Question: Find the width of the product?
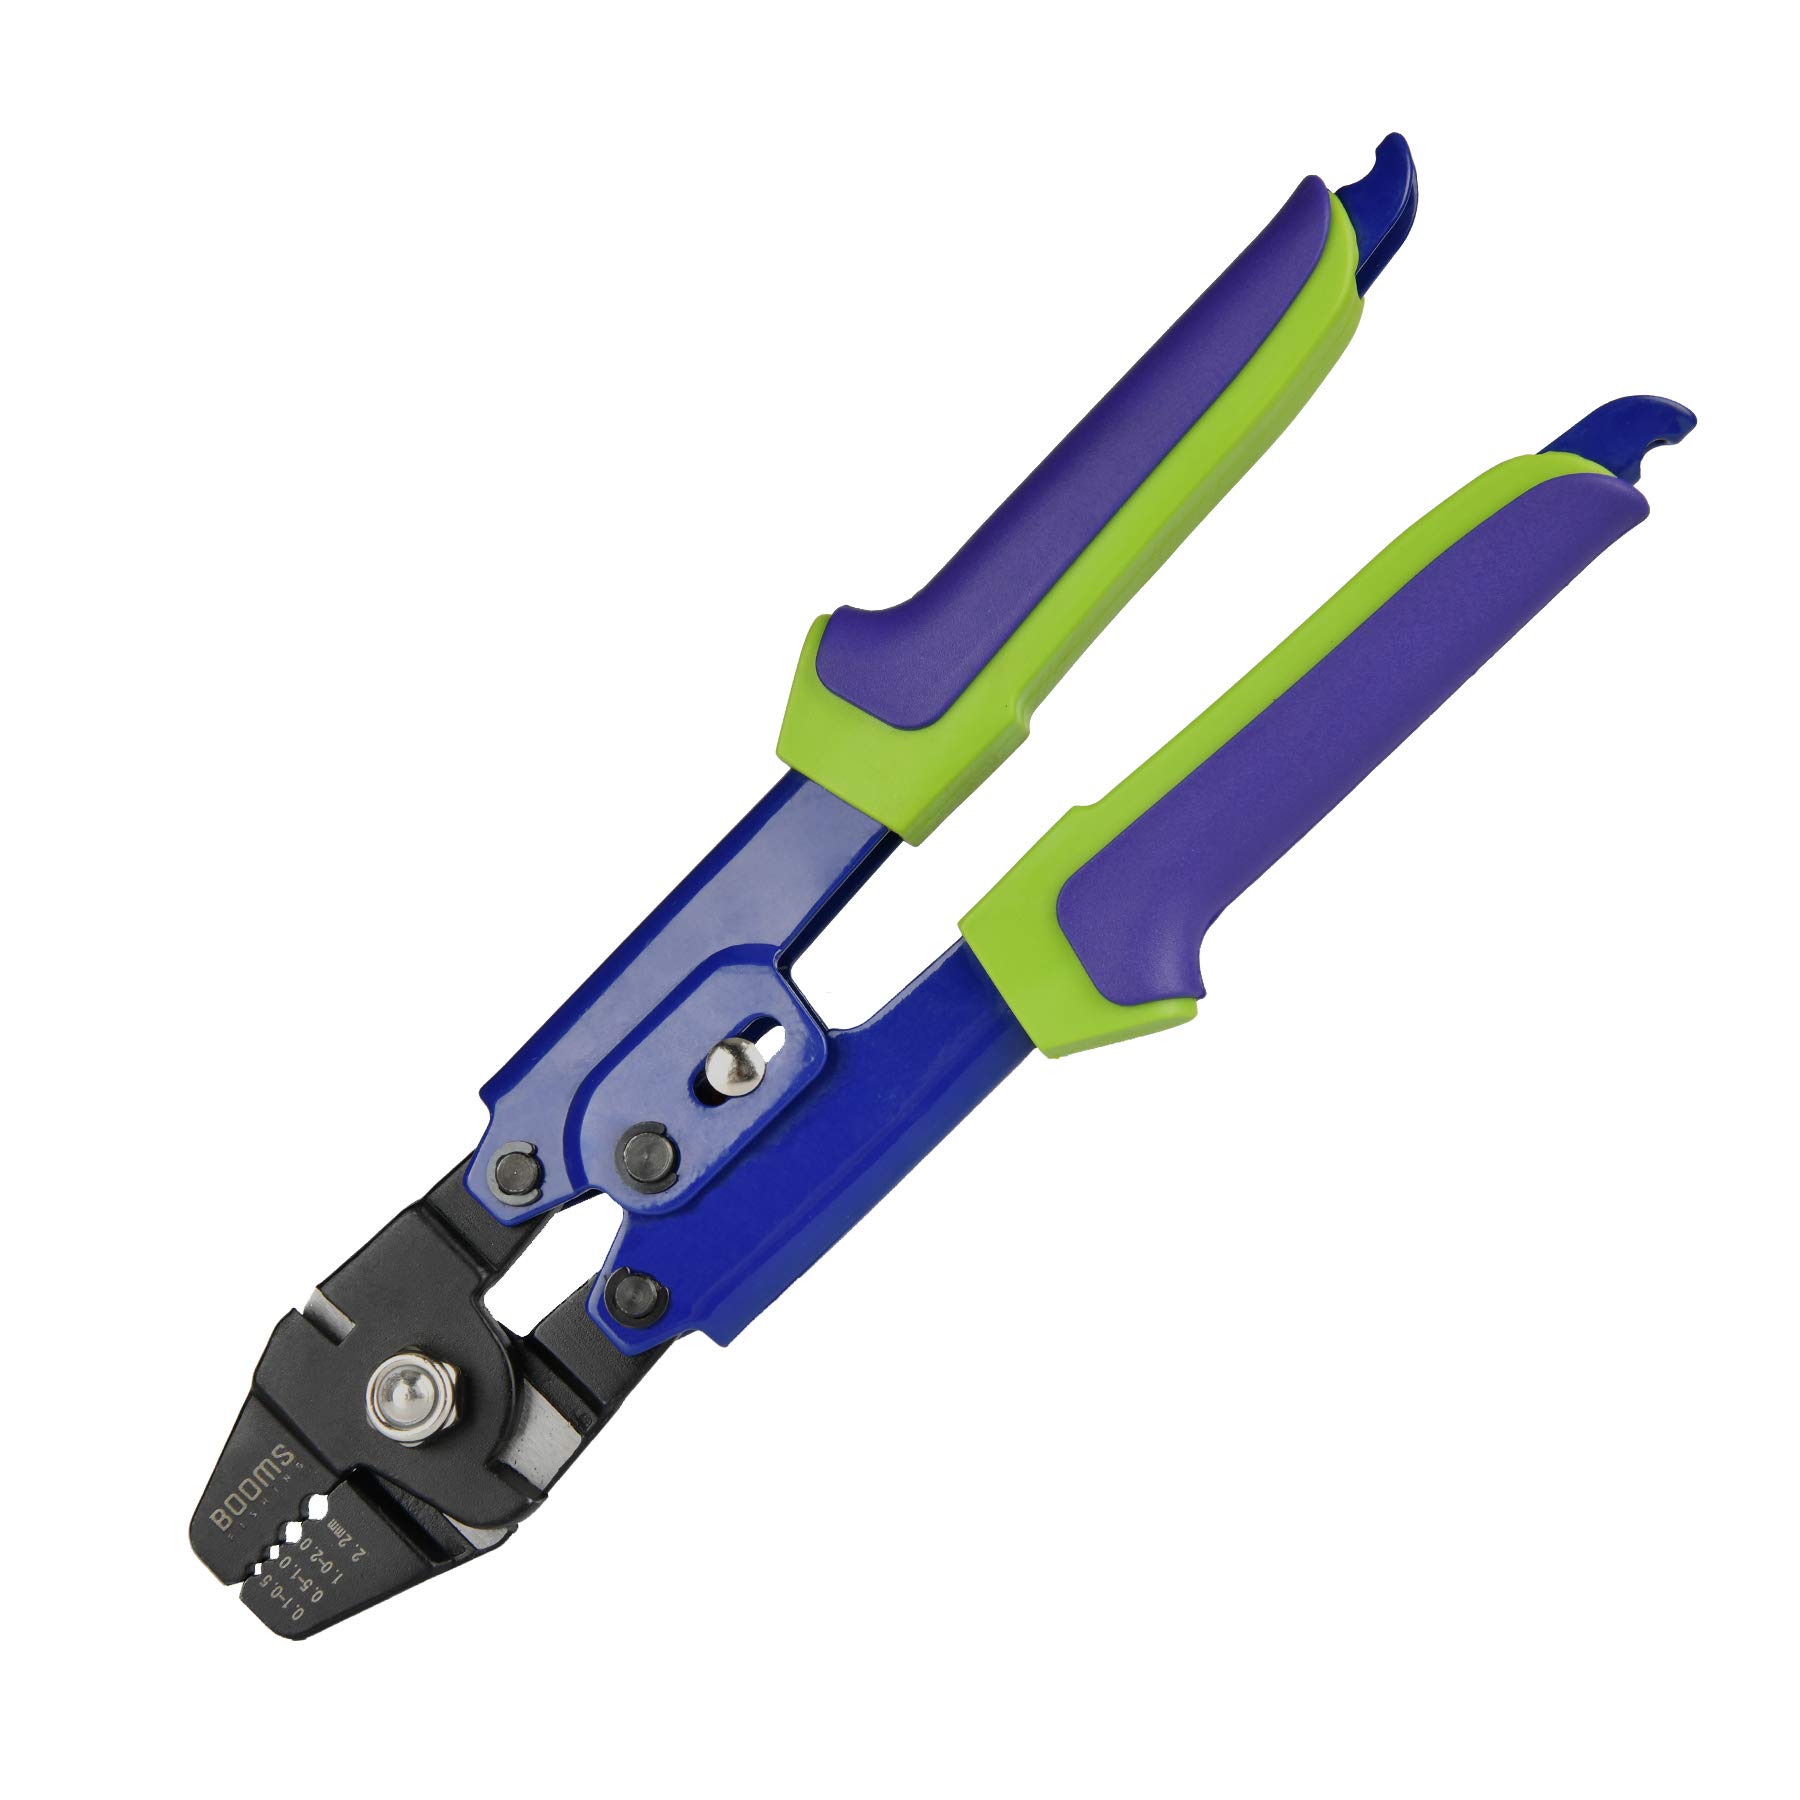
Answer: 50.0 millimetre